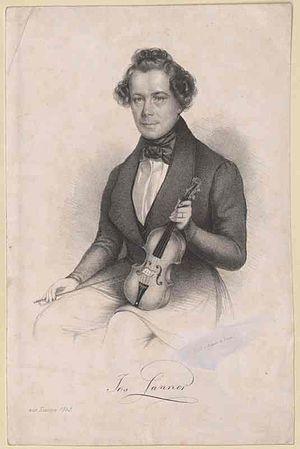
21 avril : Geneviève d'Écosse, opéra de Simon Mayr, créé à Trieste.
Joseph Lanner est un compositeur, violoniste et chef d'orchestre autrichien, né le 12 avril 1801 et mort le 14 avril 1843. Il est particulièrement réputé pour avoir écrit plusieurs centaines de danses pour orchestre, dont au moins 200 valses, qui ont fait de lui, avec Johann Strauss I, le précurseur de la valse viennoise.